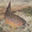
Label: trout